Regional Museum, Bydgoszcz

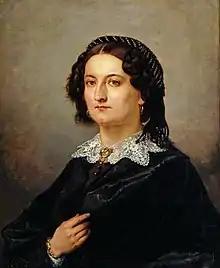
"Portrait of Wiktoria Kosińska", by Jan Matejko (1859)

The section gathers objects of Bydgoszcz and its region dating from the Stone, Bronze and Iron Ages, Roman and Medieval Ages.